Esra Sibel Tezkan

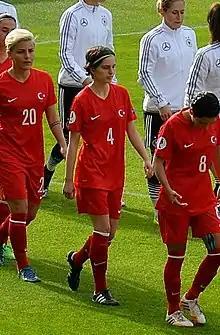
Esra Sibel Tezkan playing for Turkey women's national (April 2016)

Esra Sibel Tezkan (born February 23, 1993) is a Turkish-German female football defender currently playing in the German Women's Regional League of the Middle Rhine for 1. FFC Bergisch Gladbach 2009. She is part of the Turkey women's national football team.